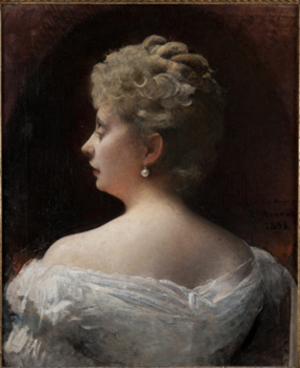
Louise Cahen d’Anvers (1845-1926)
Louis Cahen d'Anvers, ou Louis de Cahen, né le 24 mai 1837 à Anvers et mort le 20 décembre 1922 à Paris XVIᵉ, est un banquier français appartenant à la famille Cahen d'Anvers d'origine juive ashkénaze.
Morpurgo est le nom d'une famille juive austro-italienne, originaire de Marbourg en Styrie mais plus probablement de Maribor - anciennement Marburg an der Drau en Autriche -, ces deux villes étant connues sous le nom de « Marburg » ou « Marburgo », dont la famille a pris le nom en italien lorsque les juifs ont eu l'obligation de choisir des noms de famille.